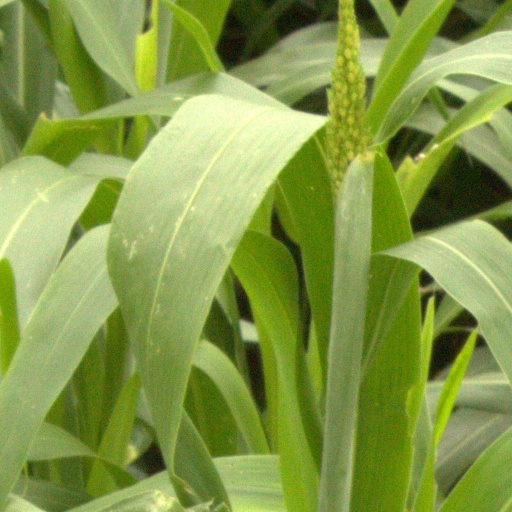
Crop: sorghum